Baza Cathedral

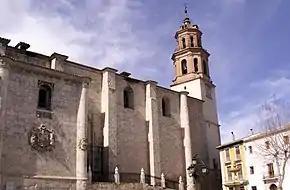
Lateral view of the co-cathedral.

The Co-Cathedral of Baza, also known as the Colegiata de Nuestra Señora Santa María de la Encarnación, is the main Roman Catholic church in Baza, Province of Granada, Spain. Begun in 1529 atop the site of a mosque, the initial Gothic architecture building collapsed after an earthquake two years later. It was elaborately rebuilt in a Renaissance style by 1549. The church has a tall bell-tower with an octagonal lantern.